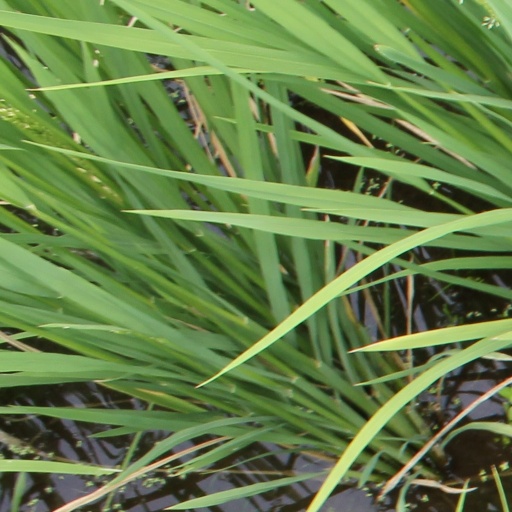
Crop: rice